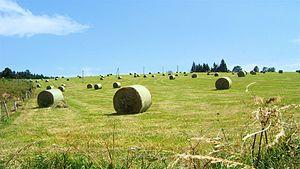
Bottes de foin sur le massif du Mézenc
Le foin est un fourrage constitué d'herbe fauchée, séchée et conservée pour l'alimentation des animaux herbivores dans les périodes, mauvaise saison ou période de sécheresse par exemple, dans lesquelles le pâturage n'est pas possible. Il provient le plus souvent d'une prairie. C'était autrefois une des conditions d'existence des systèmes de type polyculture-élevage et il était indispensable aux activités utilisant des chevaux.
Le Fin Gras du Mézenc, ou fin gras, est une appellation d'origine désignant une carcasse bovine. Cette dénomination fait l'objet d'une protection au niveau européen par le biais d'une AOP. C'est un produit d'élevage bovin français.